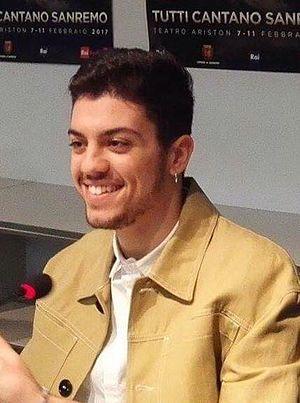
Lele est un auteur-chanteur-compositeur italien qui remporte le festival de Sanremo 2017 dans la catégorie des Nouvelles propositions.